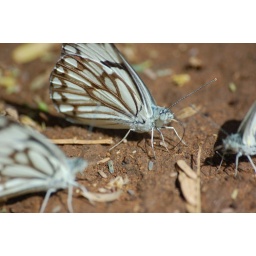
A macro shot of a butterfly collecting moisture from recently watered ground in a lodge in Samburu, Kenya.